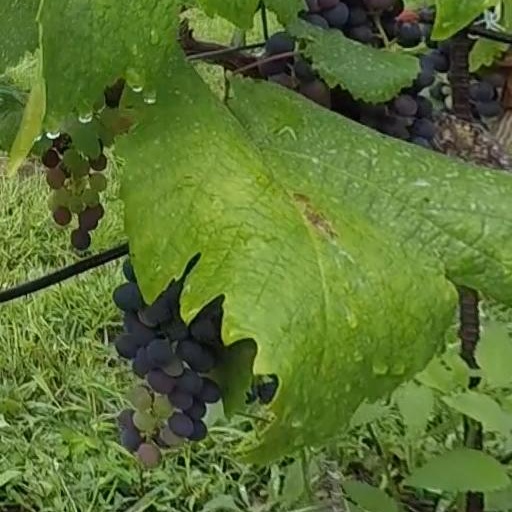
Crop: grape